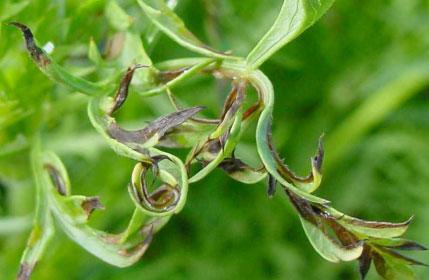
Plant: Carrot
Disease: carrot alternaria leaf blight